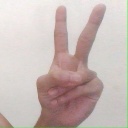
अक्षर: क